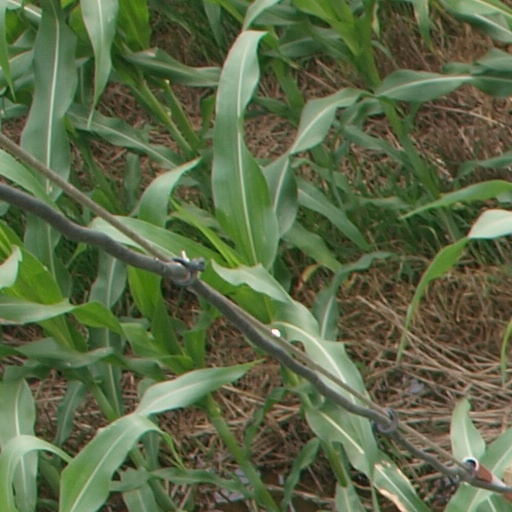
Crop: maize; corn